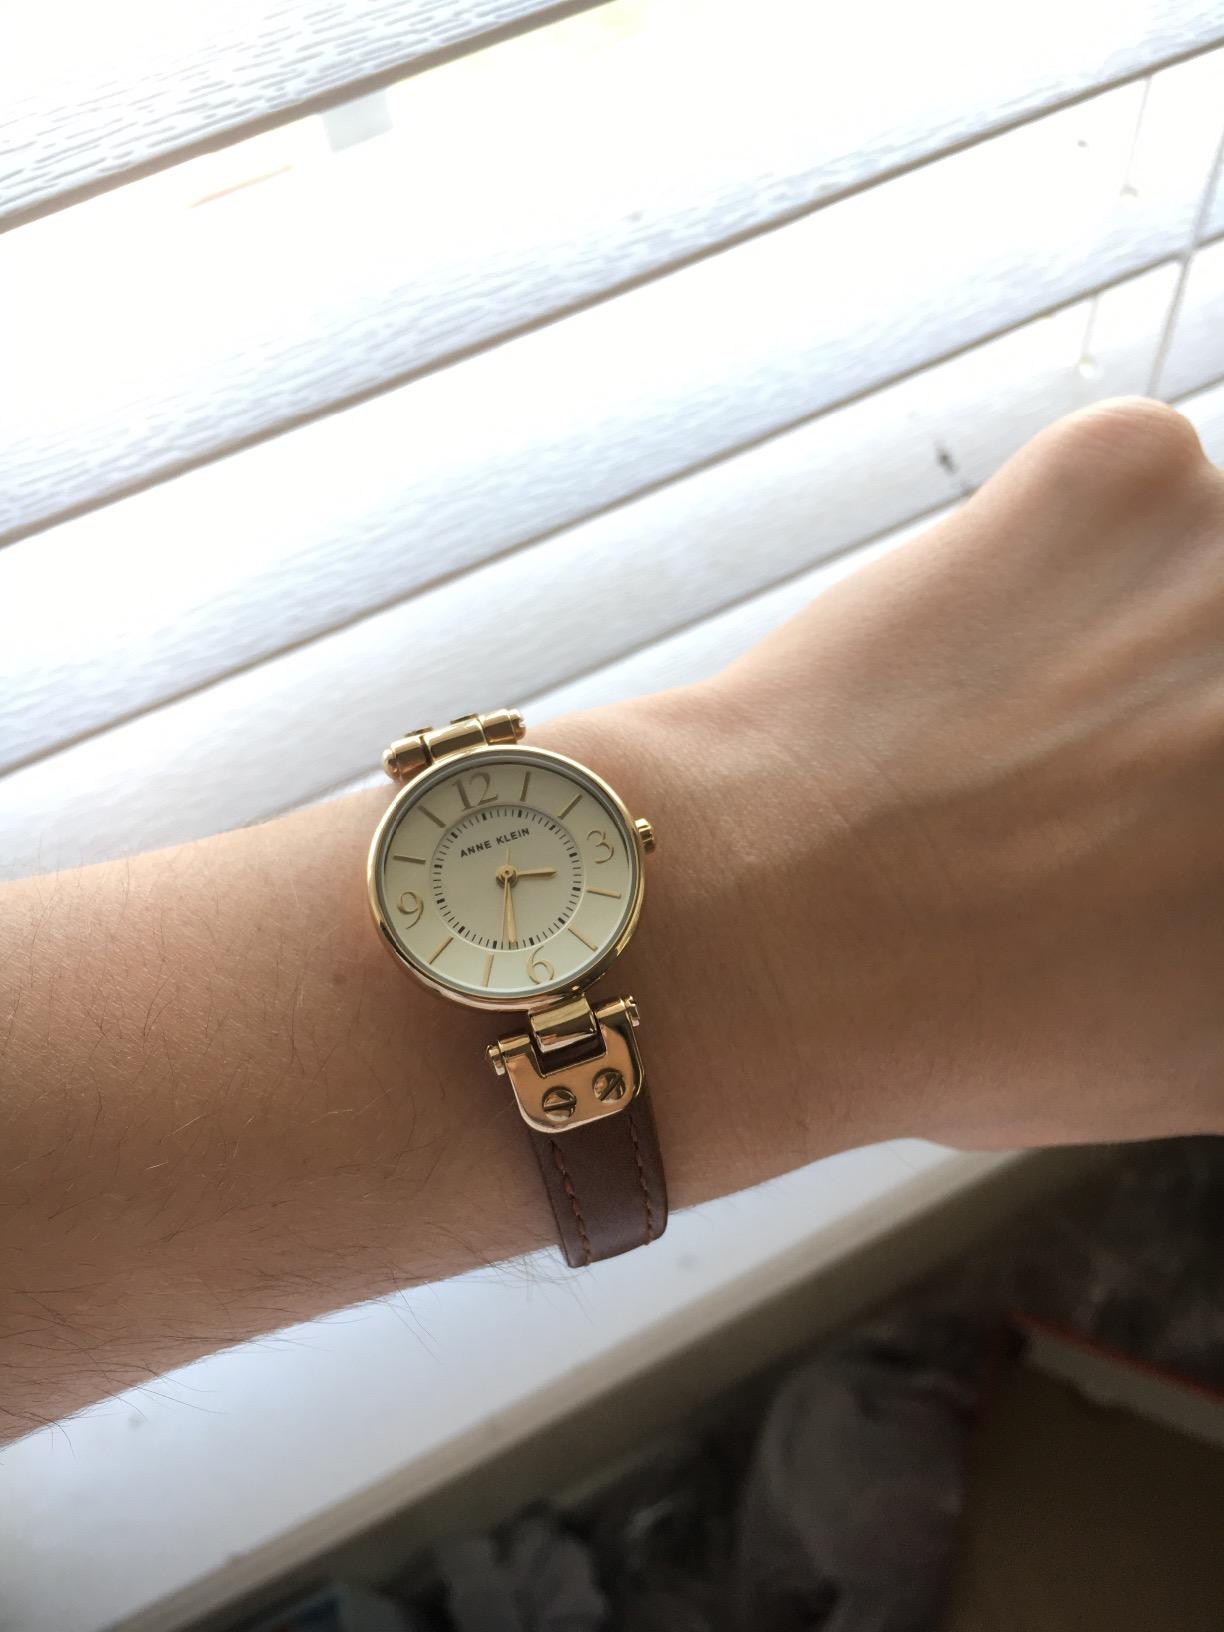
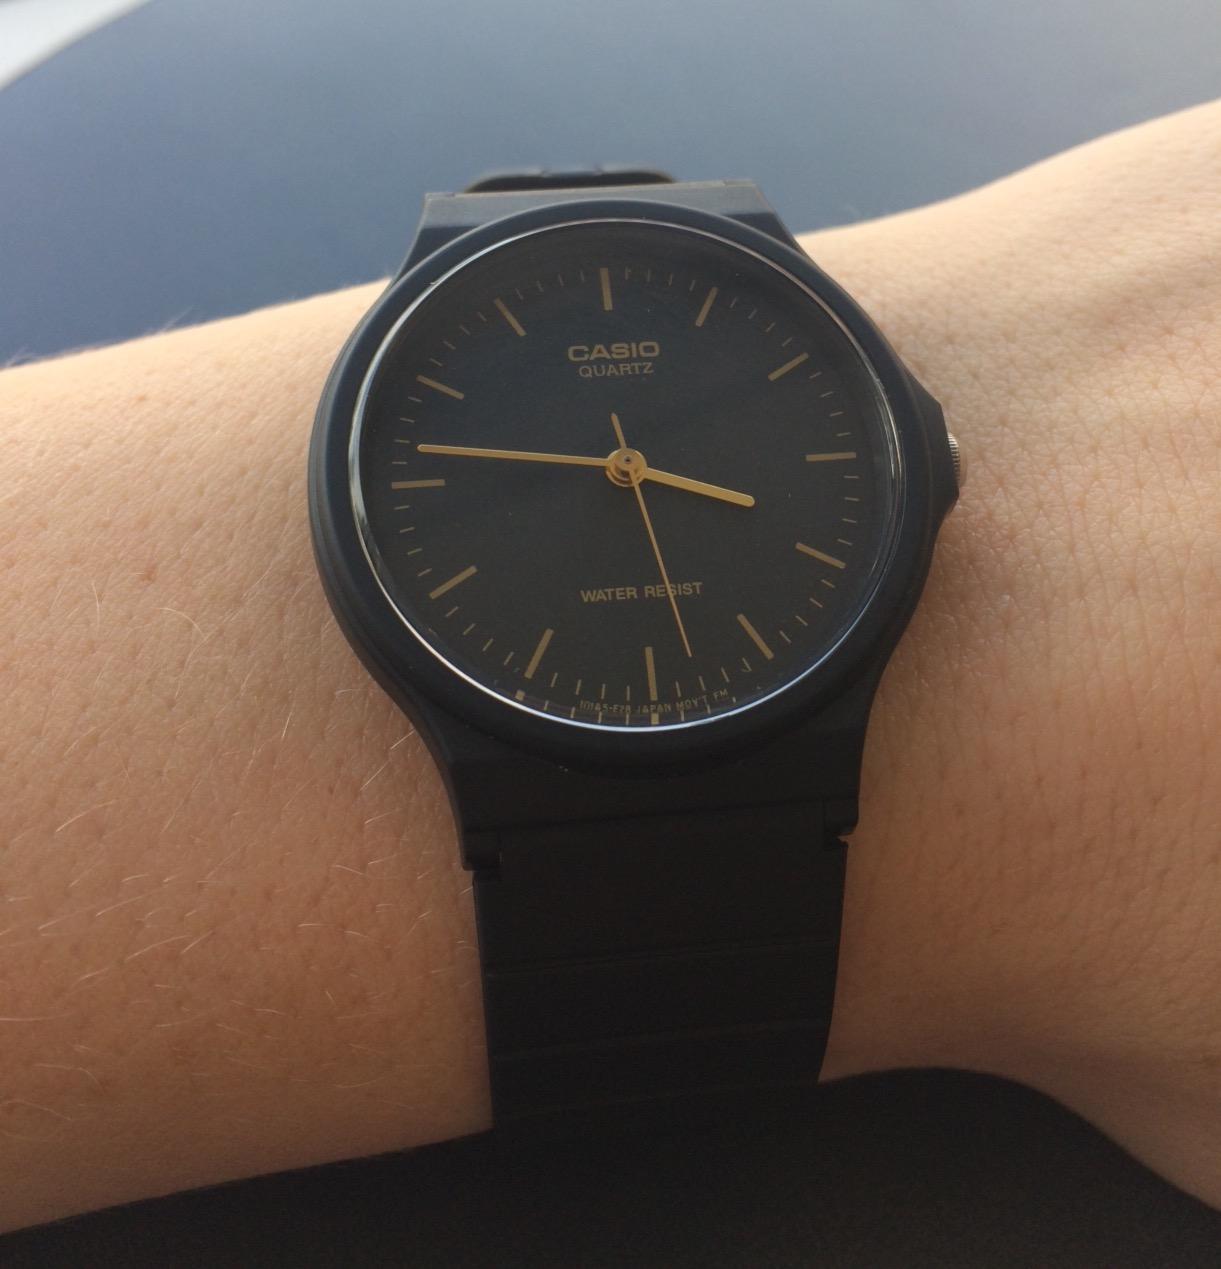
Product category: accessories_watch
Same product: no